Melati Suryodarmo

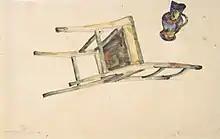
Egon Schiele's "Organic Movement of a Chair and Jug" inspired Suryodarmo's "The Black Ball".

Suryodarmo devised the 2005 piece "The Black Ball" for a retrospective on painter Egon Schiele. Inspired by Schiele's 1912 drawing "Organic Movement of a Chair and Jug", she held a black ball while sitting silently on a chair fixed to the museum's wall, high above the floor. During the first four days of the performance, she sat in the chair for eight-hour stretches.